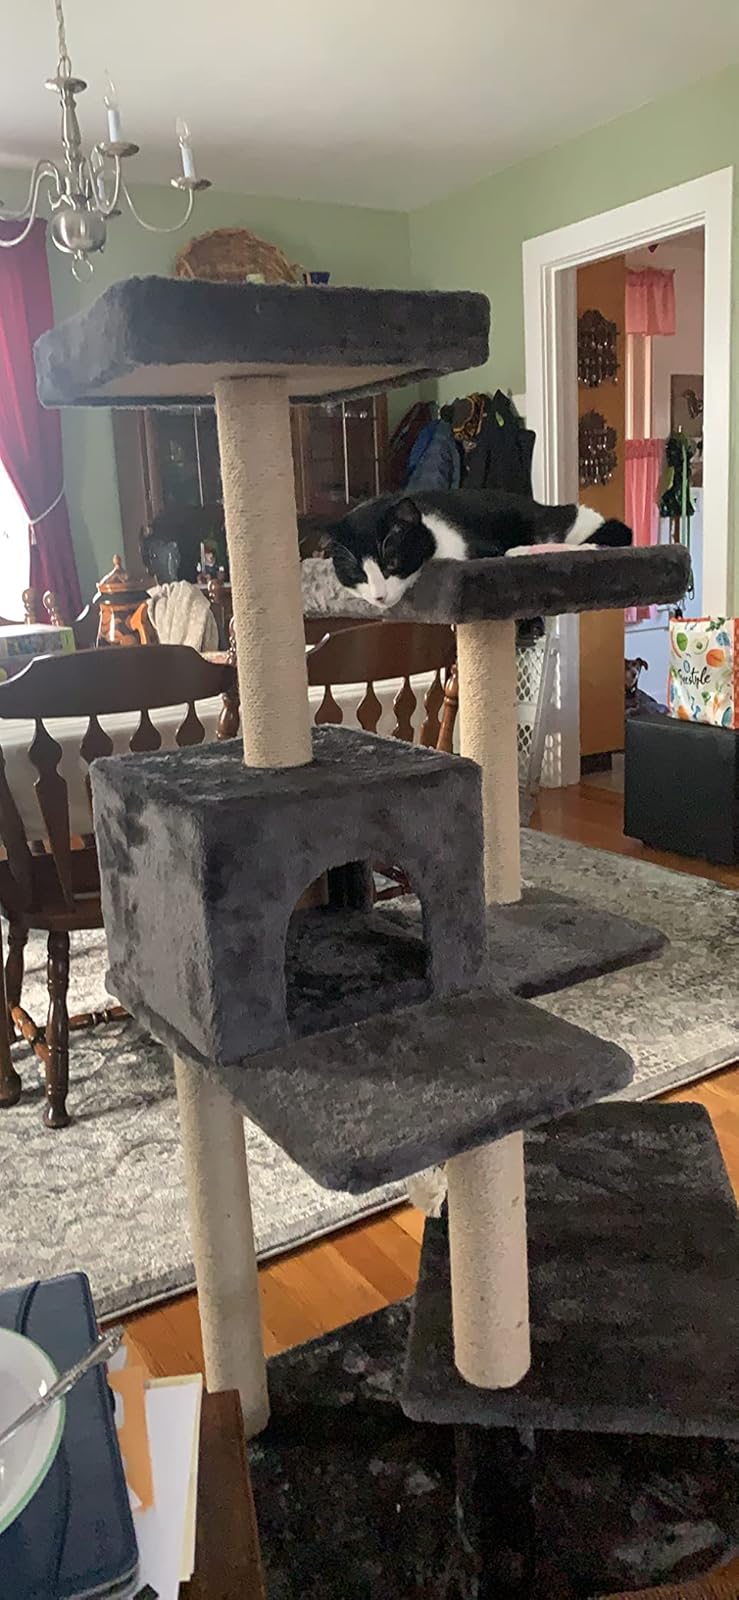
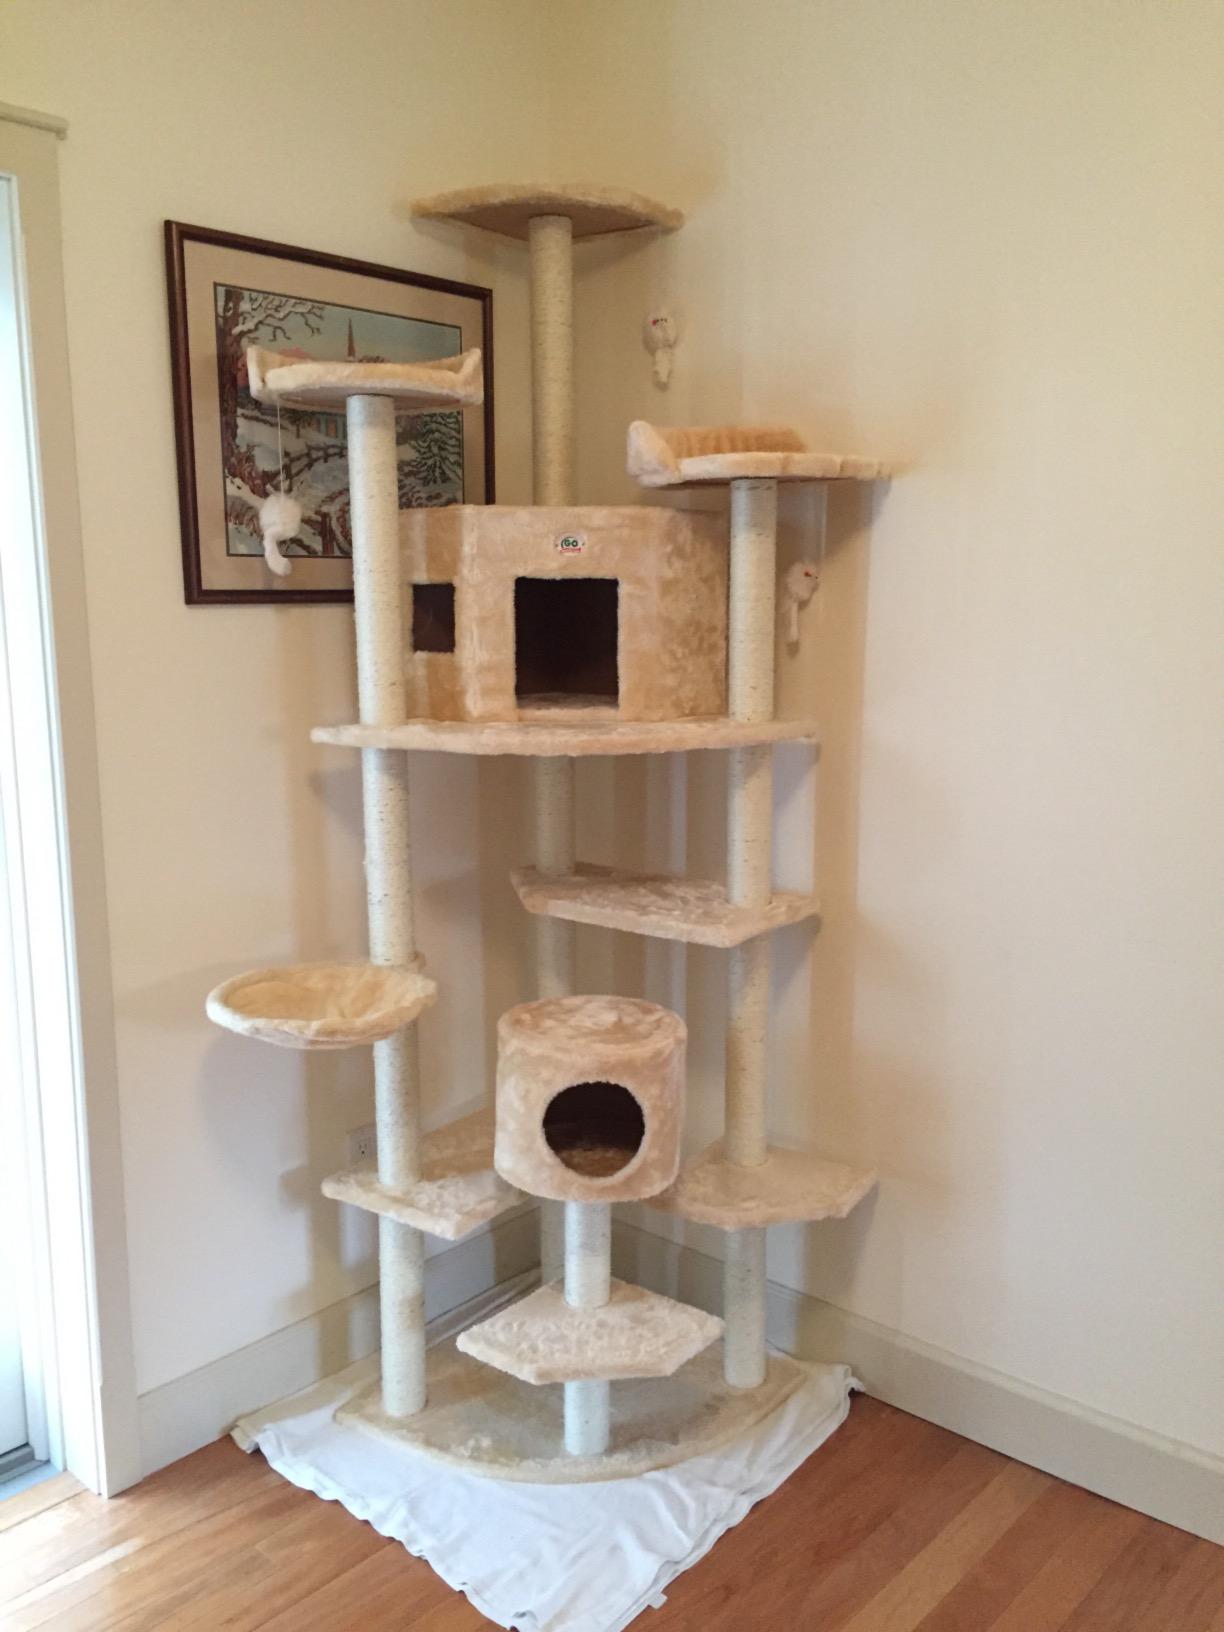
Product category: items_cat tree
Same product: no